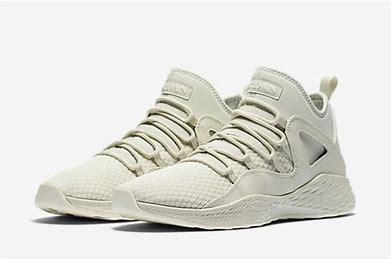
Brand: Jordan
Model: Formula 23